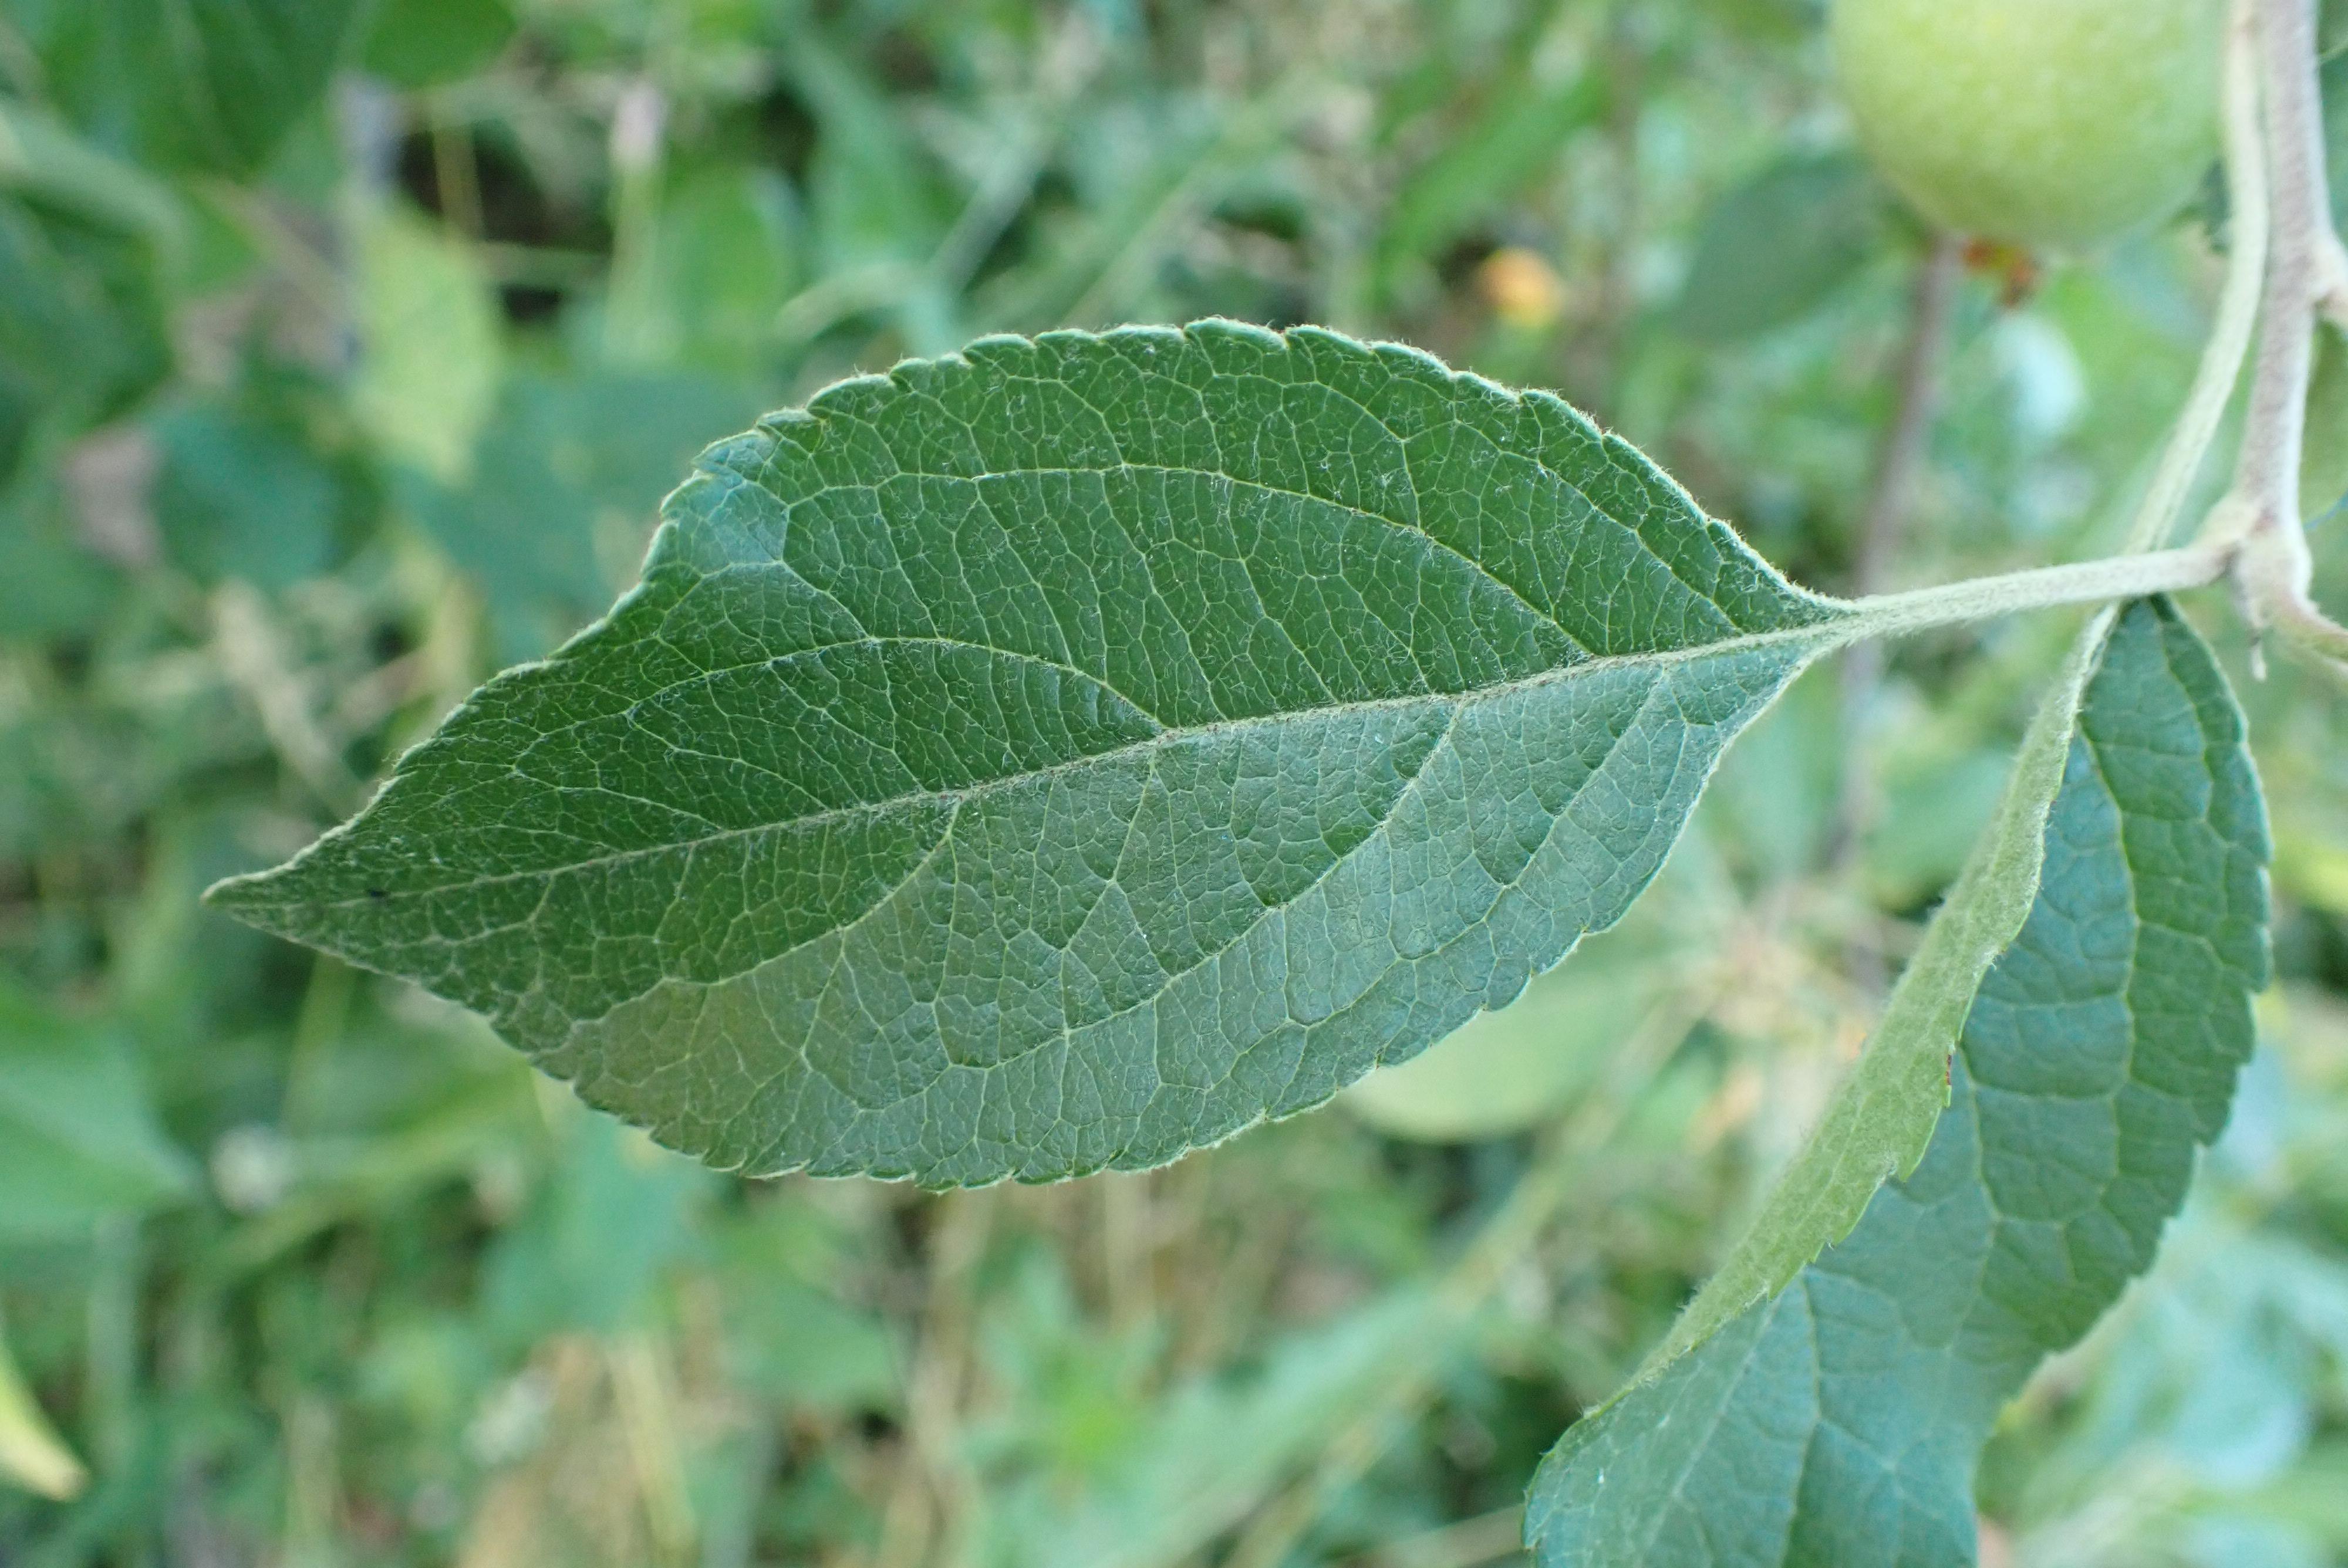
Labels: healthy